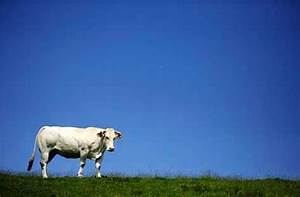
Label: cow